Chasing a Feeling

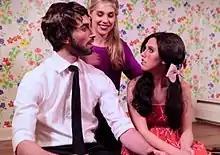
Gabriel, Zeldin and Victoria in the song's music video. In the scene Gabriel and Zeldin are shown as dolls being graced by Victoria.

The music video was filmed Allentown, PS in 12 hours shooting on November 11, 2013. The Narrative confirmed the music video on Facebook post, "We recorded a music video some months ago (...) and will be finishing that as well as the song associated with it very soon." It was directed and filmed by the photographer's Sean O'Kane, Terry O'Kane and Hilary J. Corts. The music video was premiered on July 28, 2014, on Idolator.